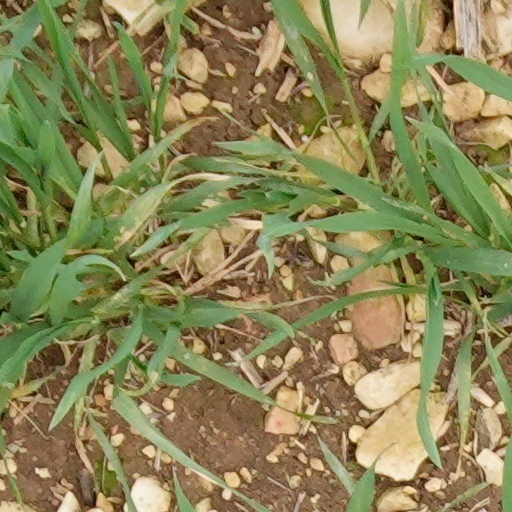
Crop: wheat